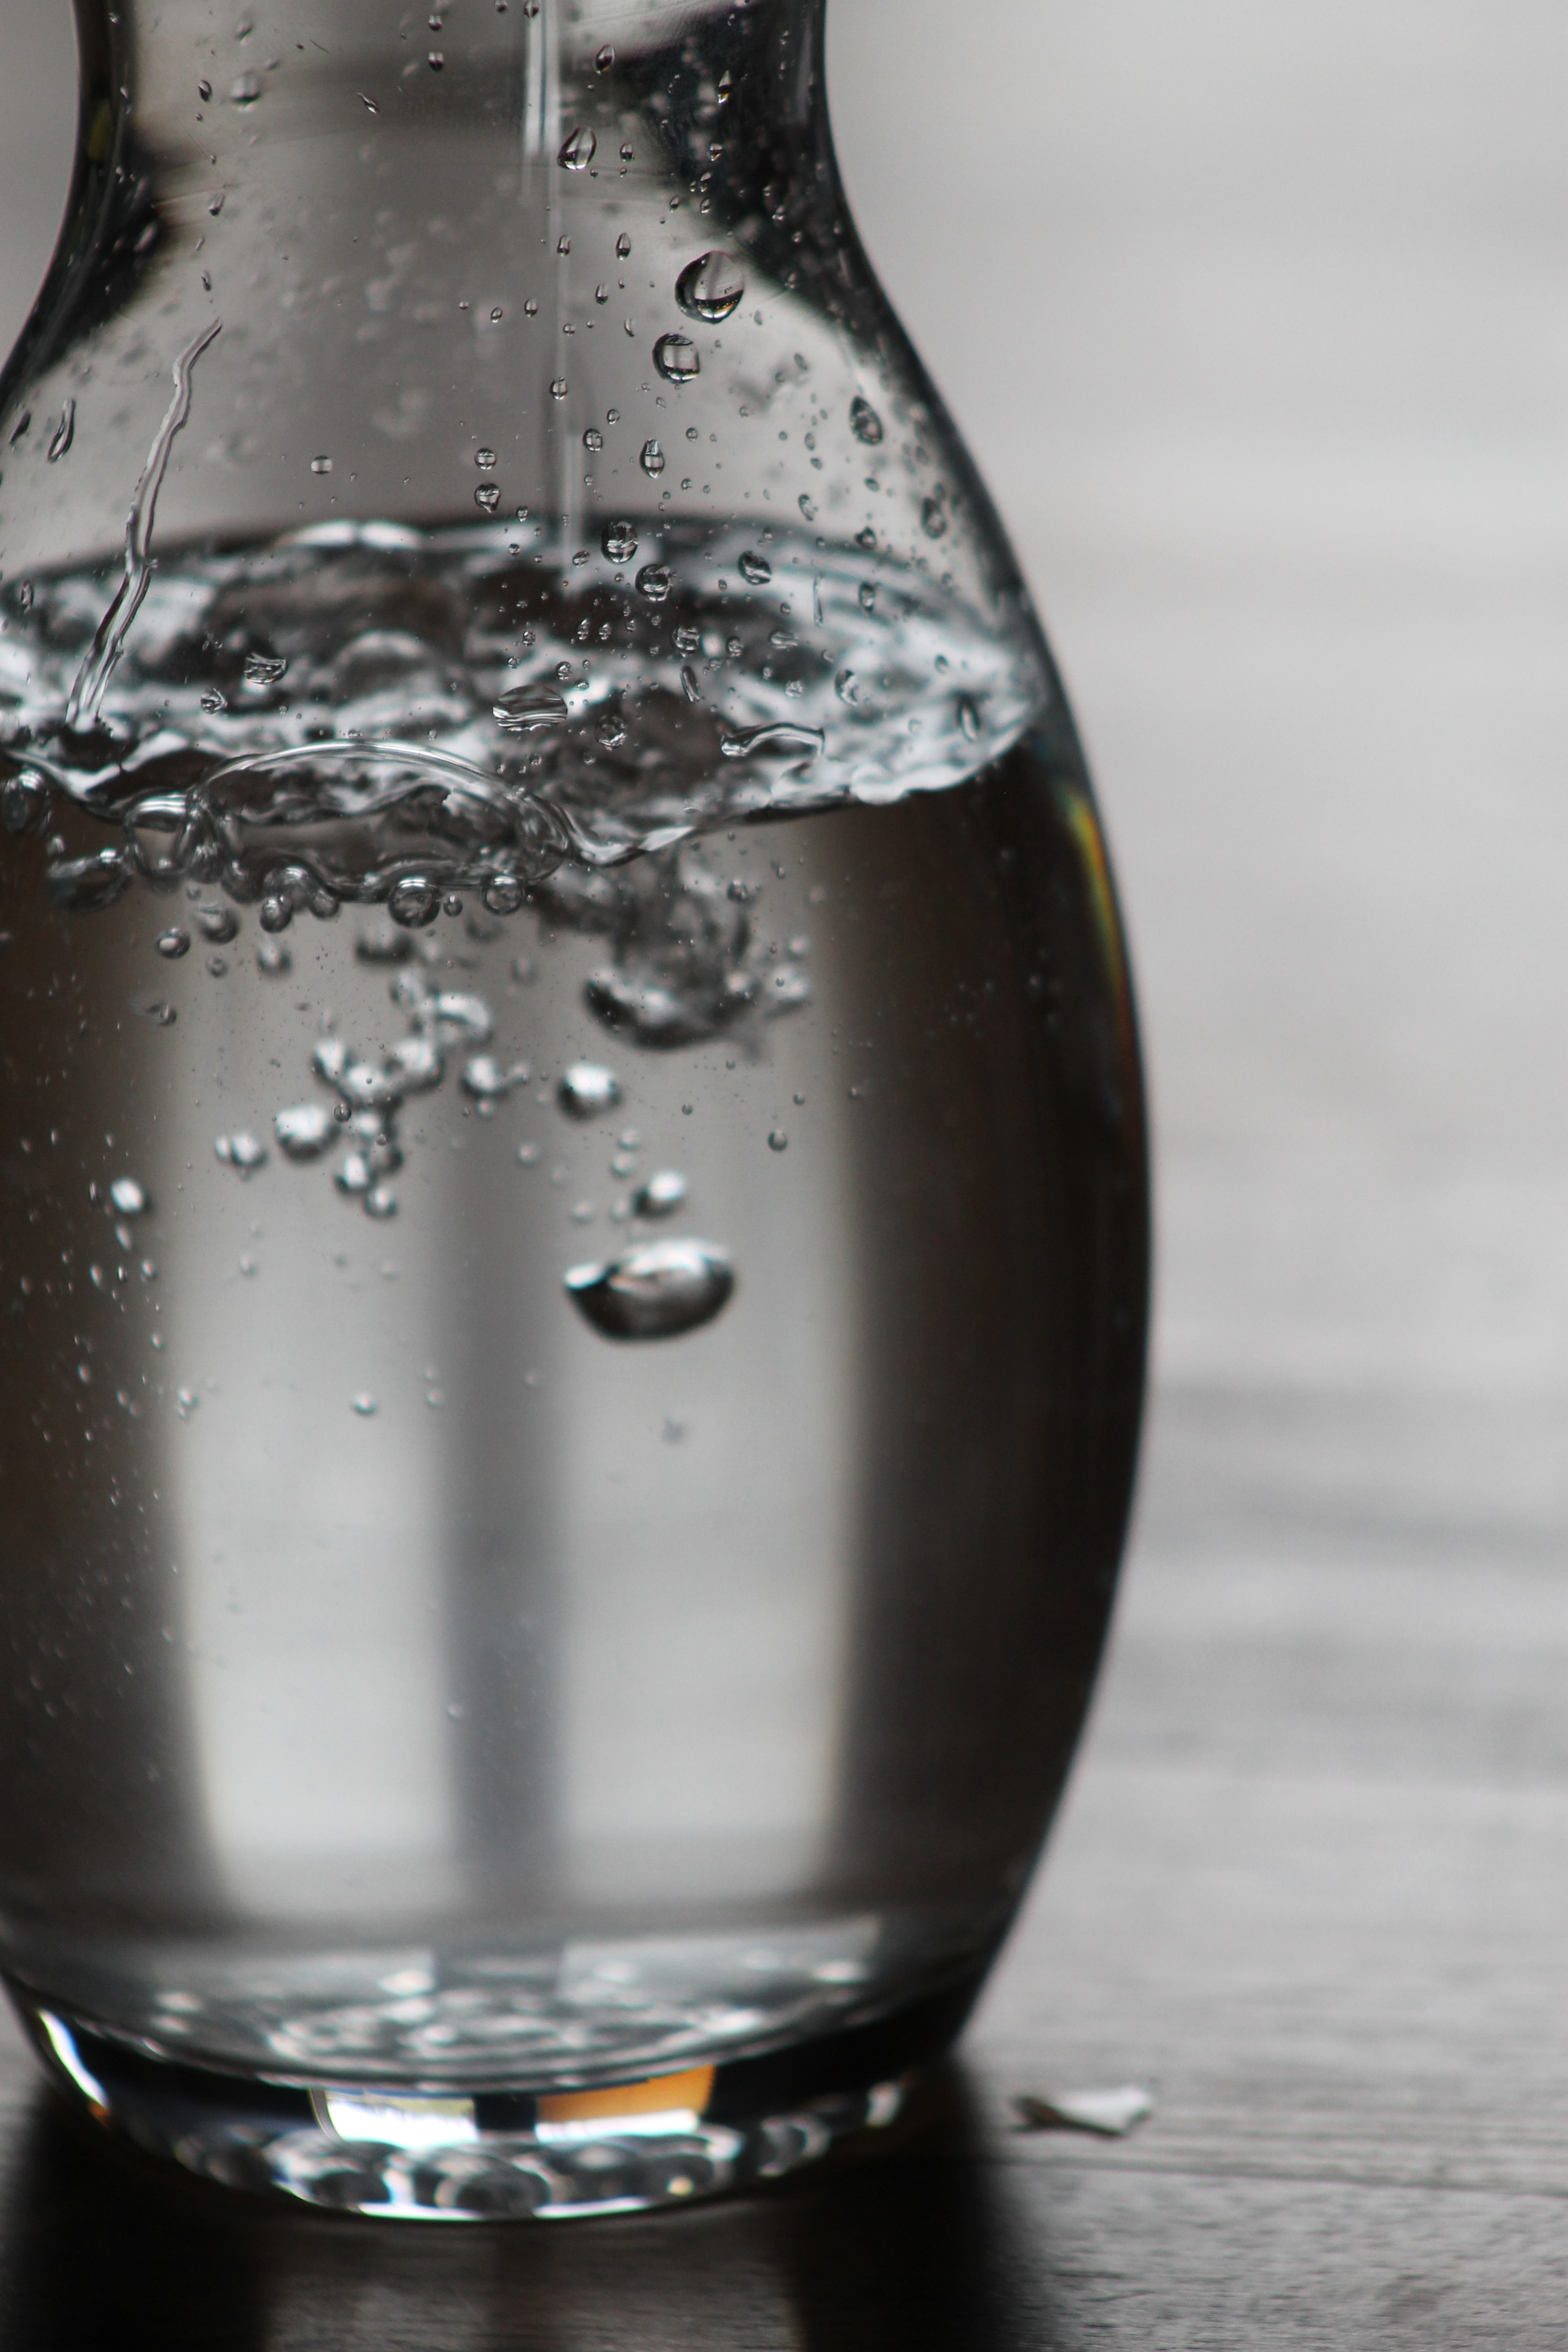
water, liquid, wine, glass, clear, drink, bottle, drip, beer, glass bottle, thirst, beer bottle, alcoholic beverage, water bubbles, distilled beverage, drinkware